Regen Depression

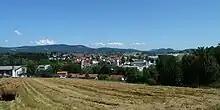
Countryside near Viechtach

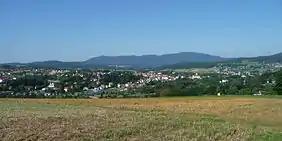
Countryside near Bad Kötzting

The Regen Depression is a wide river valley in the Bavarian Forest along the River Regen.